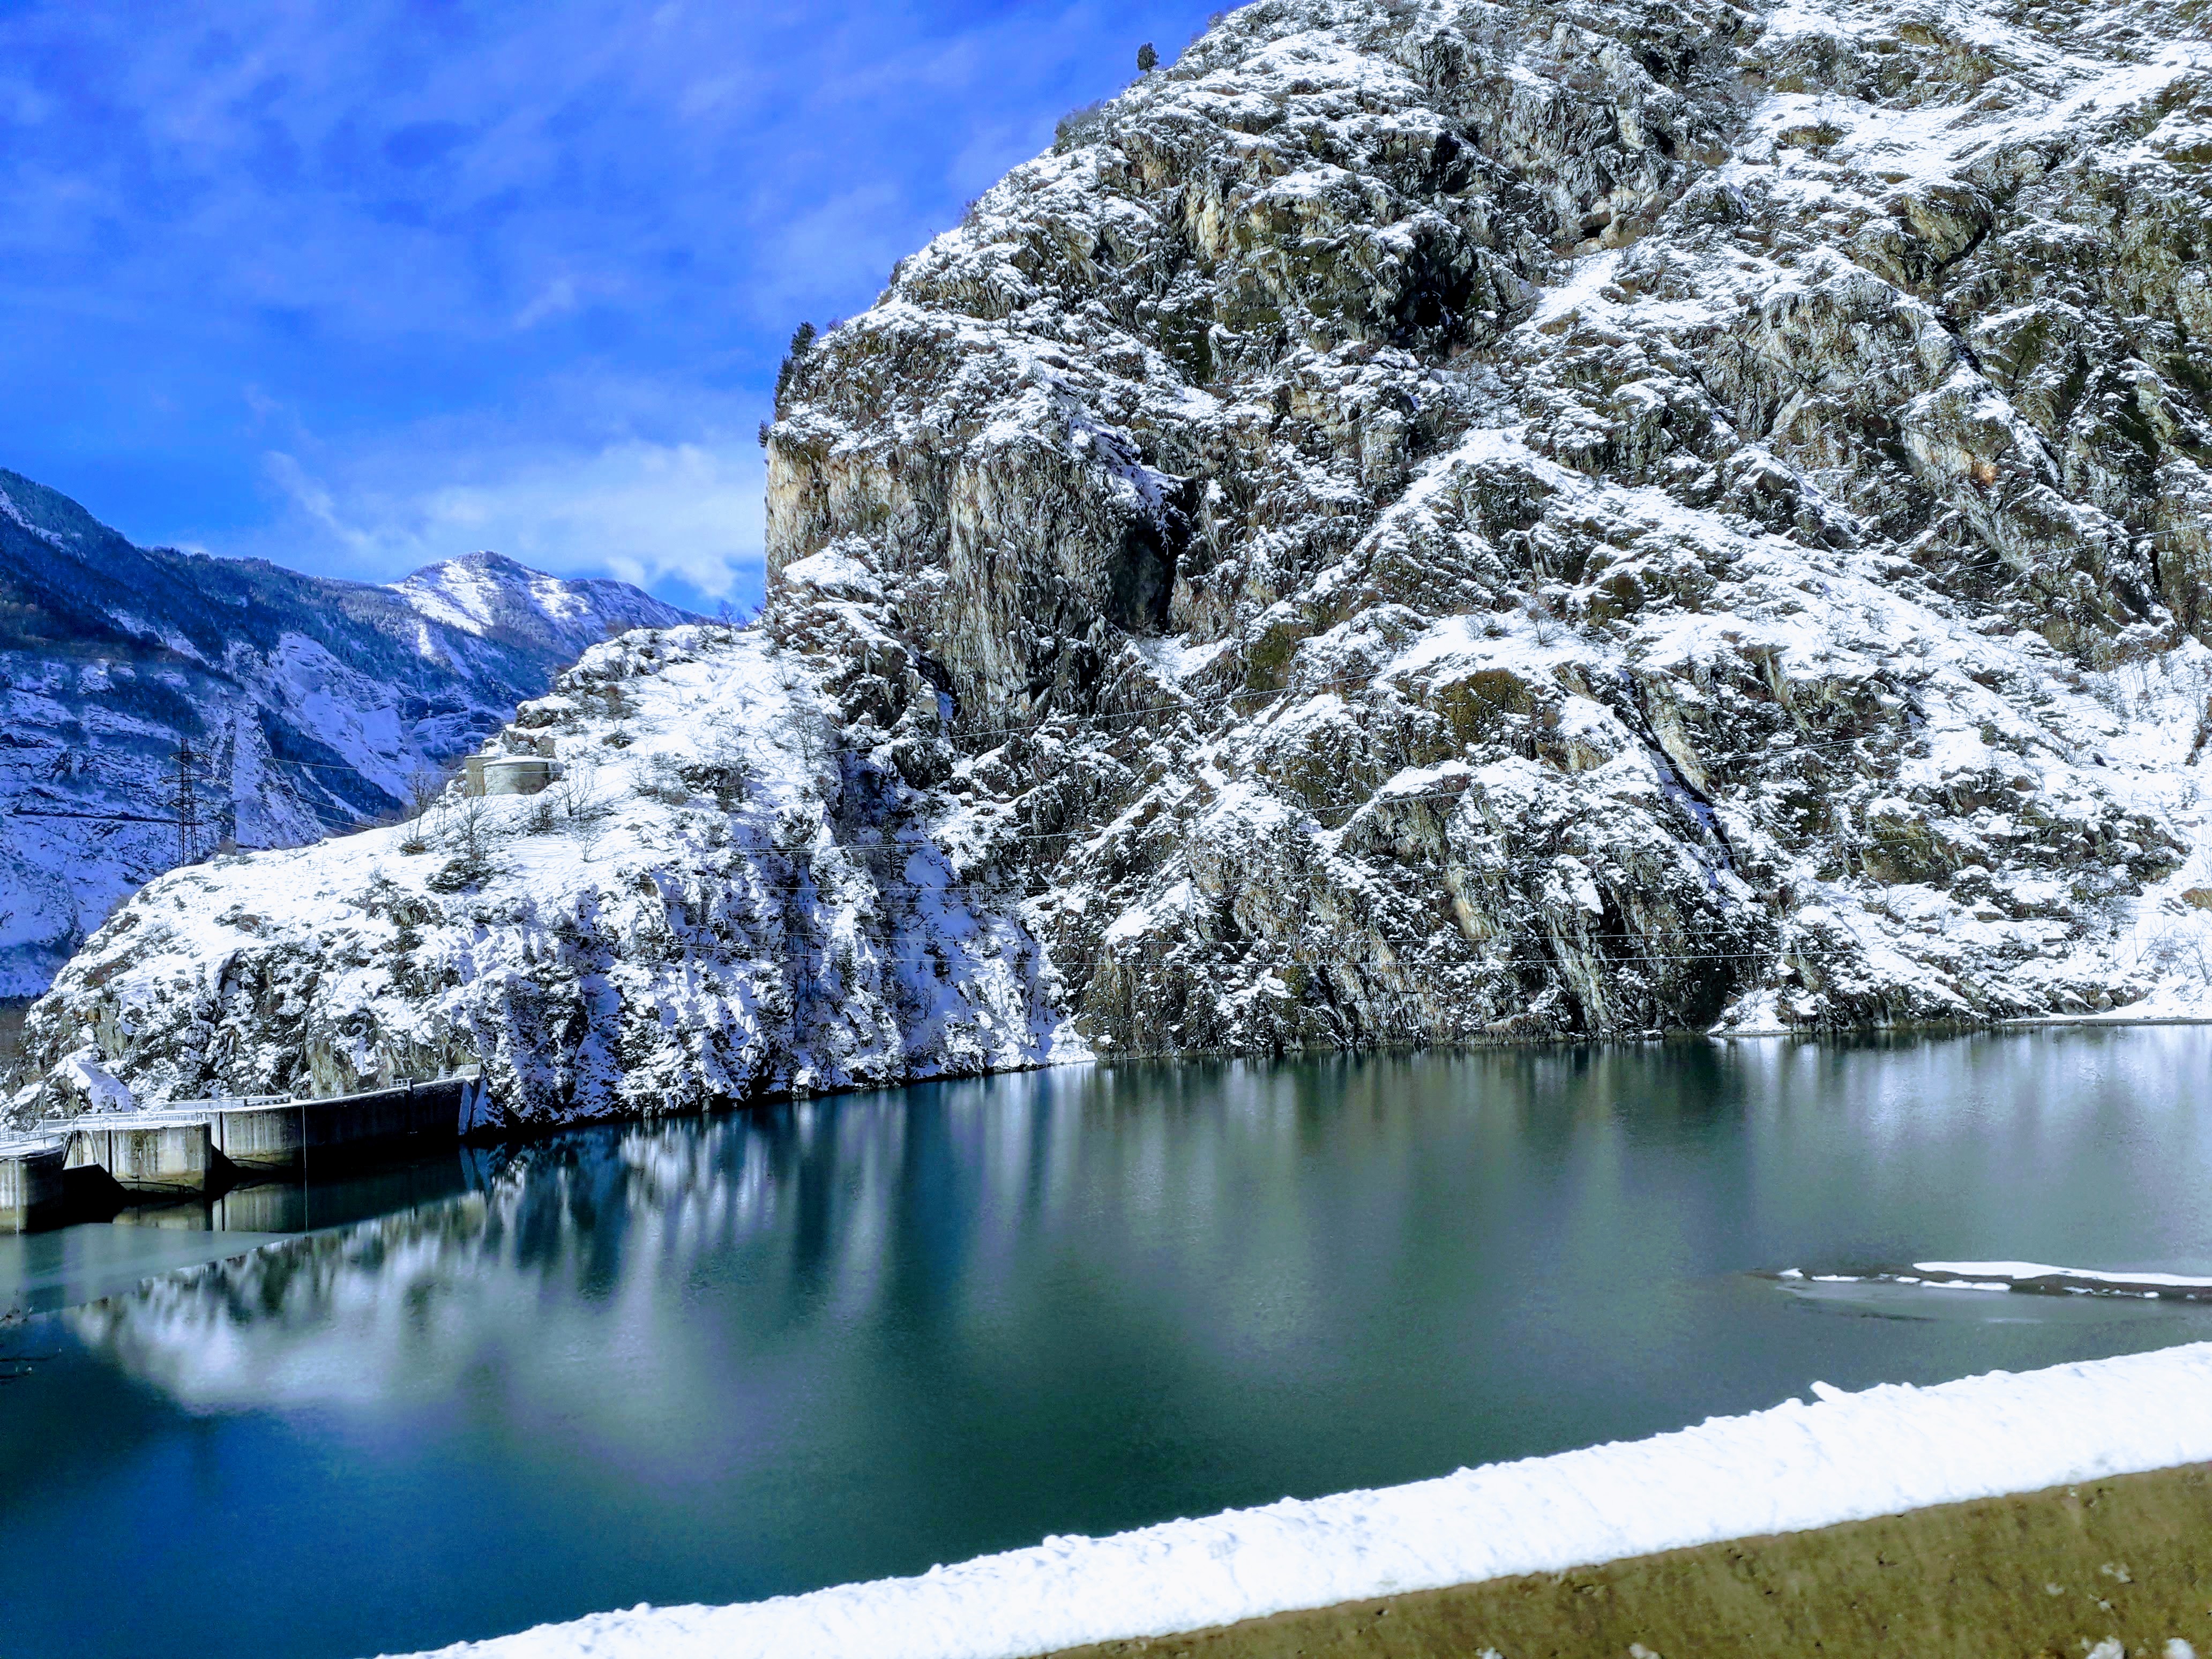
snow, lake, alps, france, ice, mountain, body of water, natural landscape, mountainous landforms, nature, water, glacial lake, mountain range, tarn, winter, fjord, wilderness, glacial landform, reflection, water resources, freezing, tree, sky, reservoir, bank, watercourse, moraine, sound, massif, mount scenery, fell, landscape, national park, glacier, cirque, hill station, inlet, terrain, cliff, lake district, ridge, ice cap, bay, world, hill, tourism, pine family